Antonio López (shipwreck)

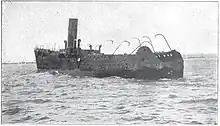
"Antonio Lopez"s burnt-out hulk

In June 1898 "Antonio Lopez" was bound for San Juan, Puerto Rico from Cádiz. On June 28 two US cruisers fought a squadron of Spanish ships comprising one cruiser, two gunboats and "Antonio López", which had a cargo of military supplies. pursued and shelled "Antonio Lopez", which ran aground at Ensenada Honda.